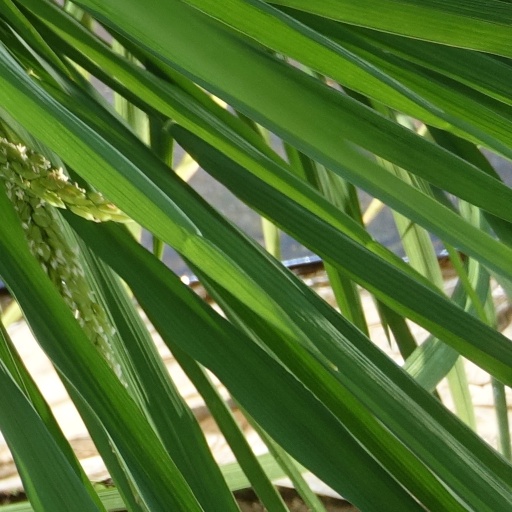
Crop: rice